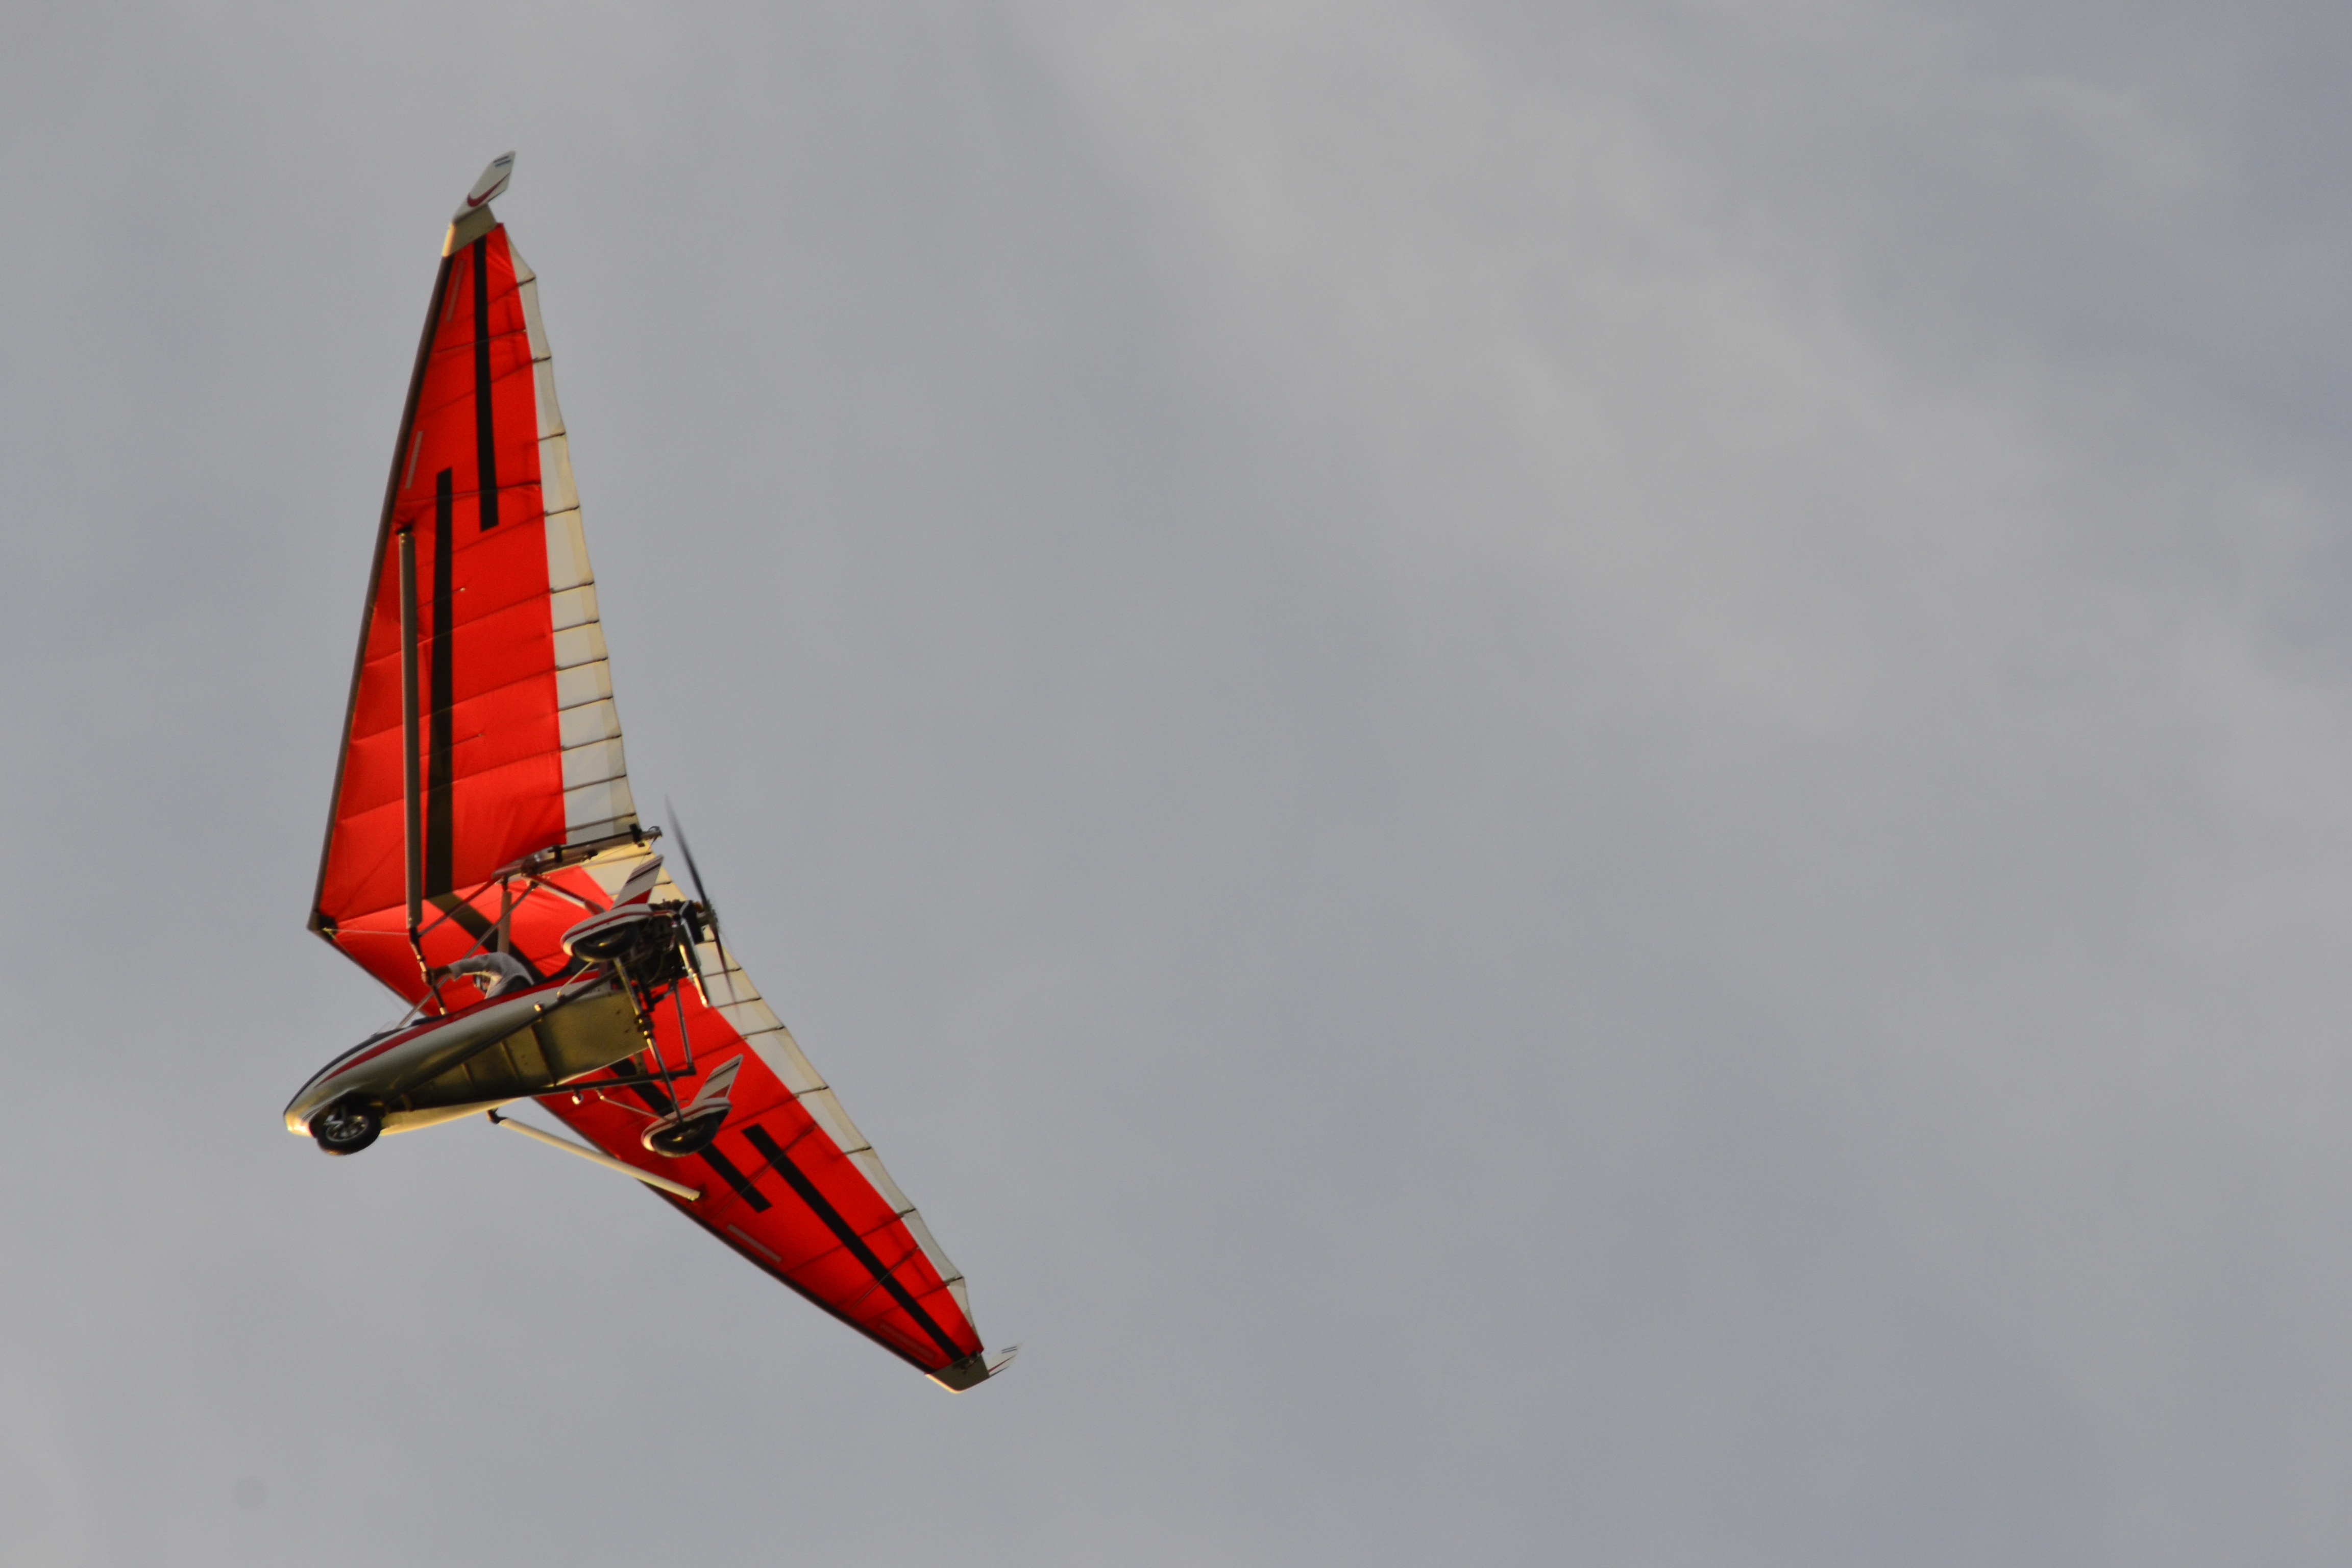
wing, cloud, sky, air, adventure, flying, fly, airplane, aircraft, red, airline, aviation, flight, blue, freedom, glider, skydiving, fun, gliding, wings, air sports, air show, light aircraft, aerobatics, flap, monoplane, air travel, atmosphere of earth, windsports, aerospace engineering, general aviation, air racing, ultralight aviation